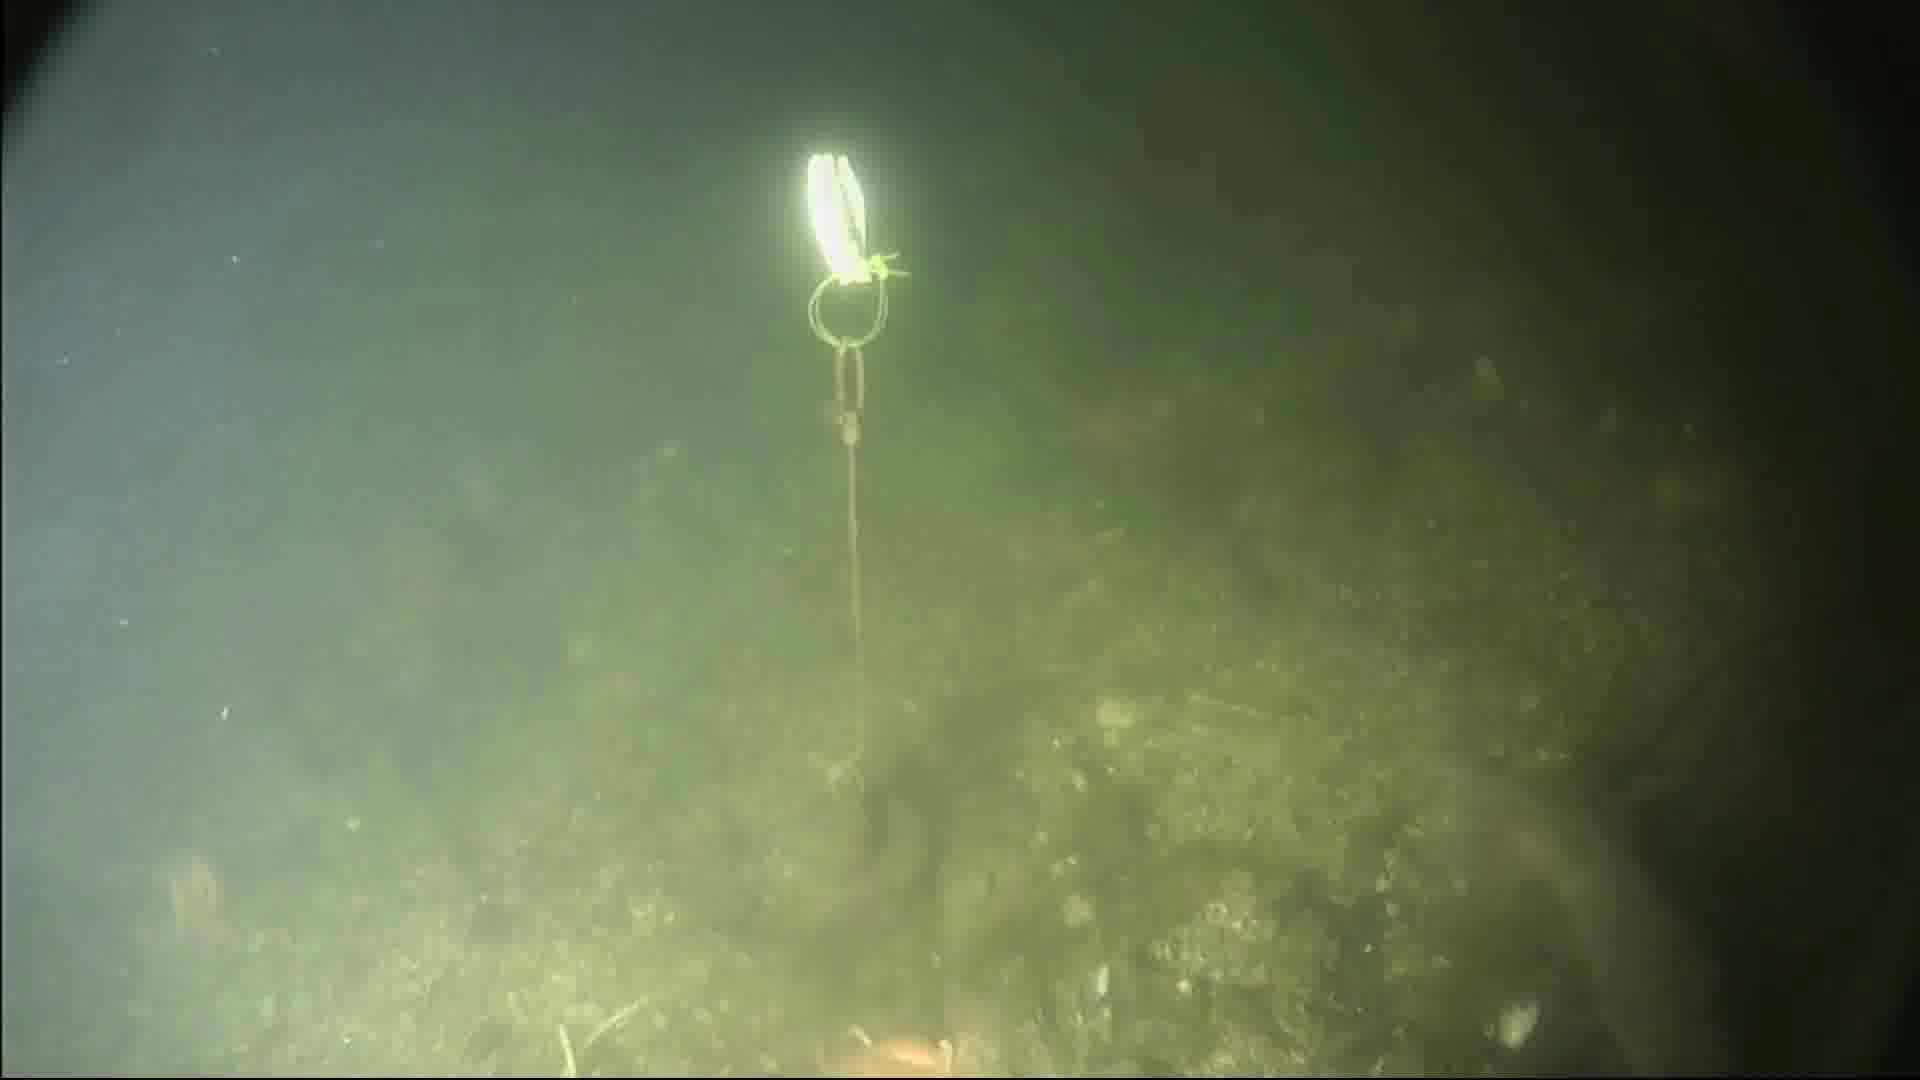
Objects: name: fish
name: starfish